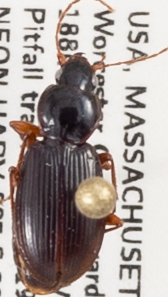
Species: Synuchus impunctatus
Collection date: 2019-09-10
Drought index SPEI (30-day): -0.344
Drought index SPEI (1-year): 1.19
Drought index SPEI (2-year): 1.69